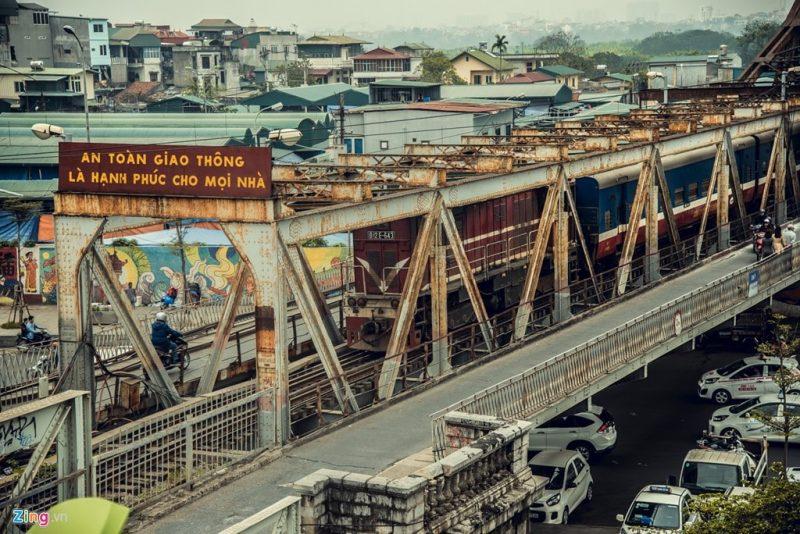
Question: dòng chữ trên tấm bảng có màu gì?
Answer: dòng chữ có màu vàng